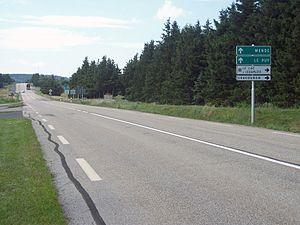
N 102 près de l'auberge de Peyrebeille, Rhône-Alpes
La route nationale 102, ou RN 102, est une route nationale française reliant l'autoroute A75 à Lempdes-sur-Allagnon au Puy-en-Velay et Pradelles à Montélimar.